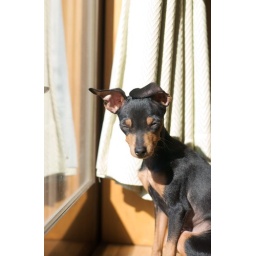
2009.3.27 beside the shiny window